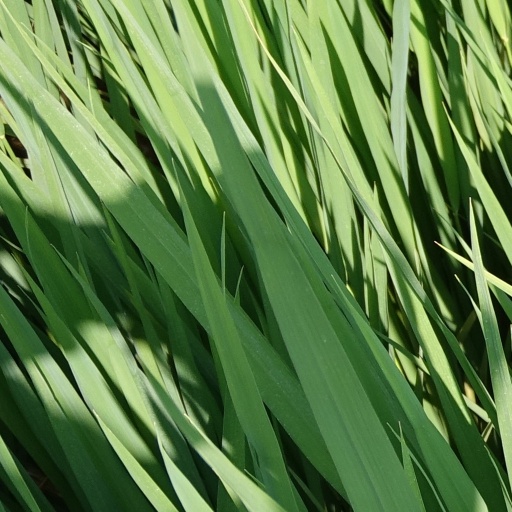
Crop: rice